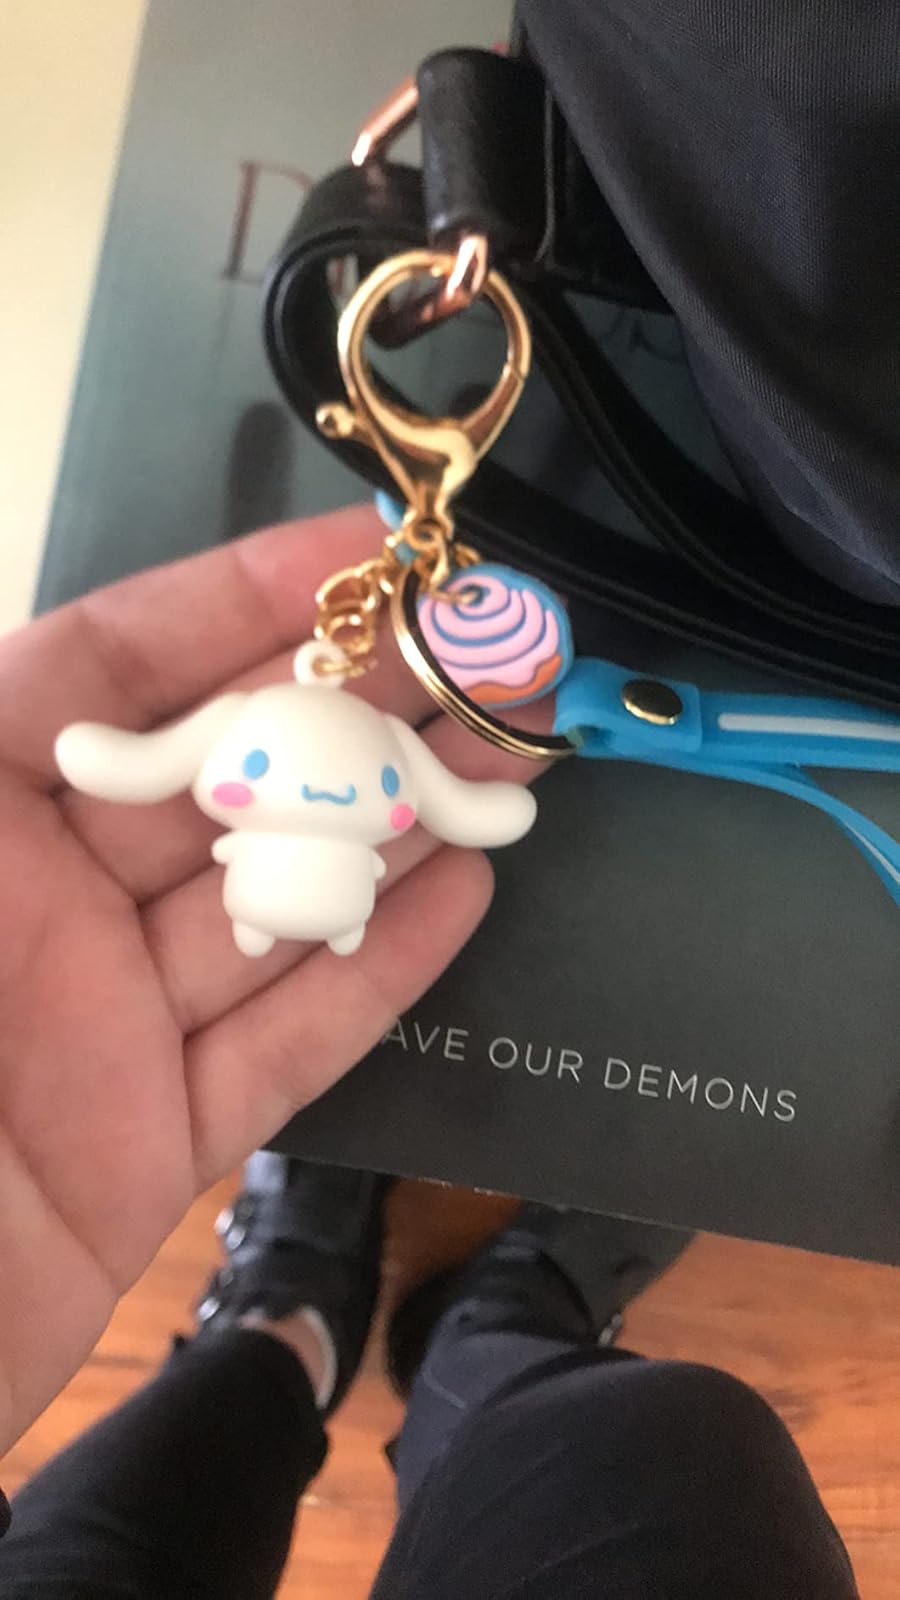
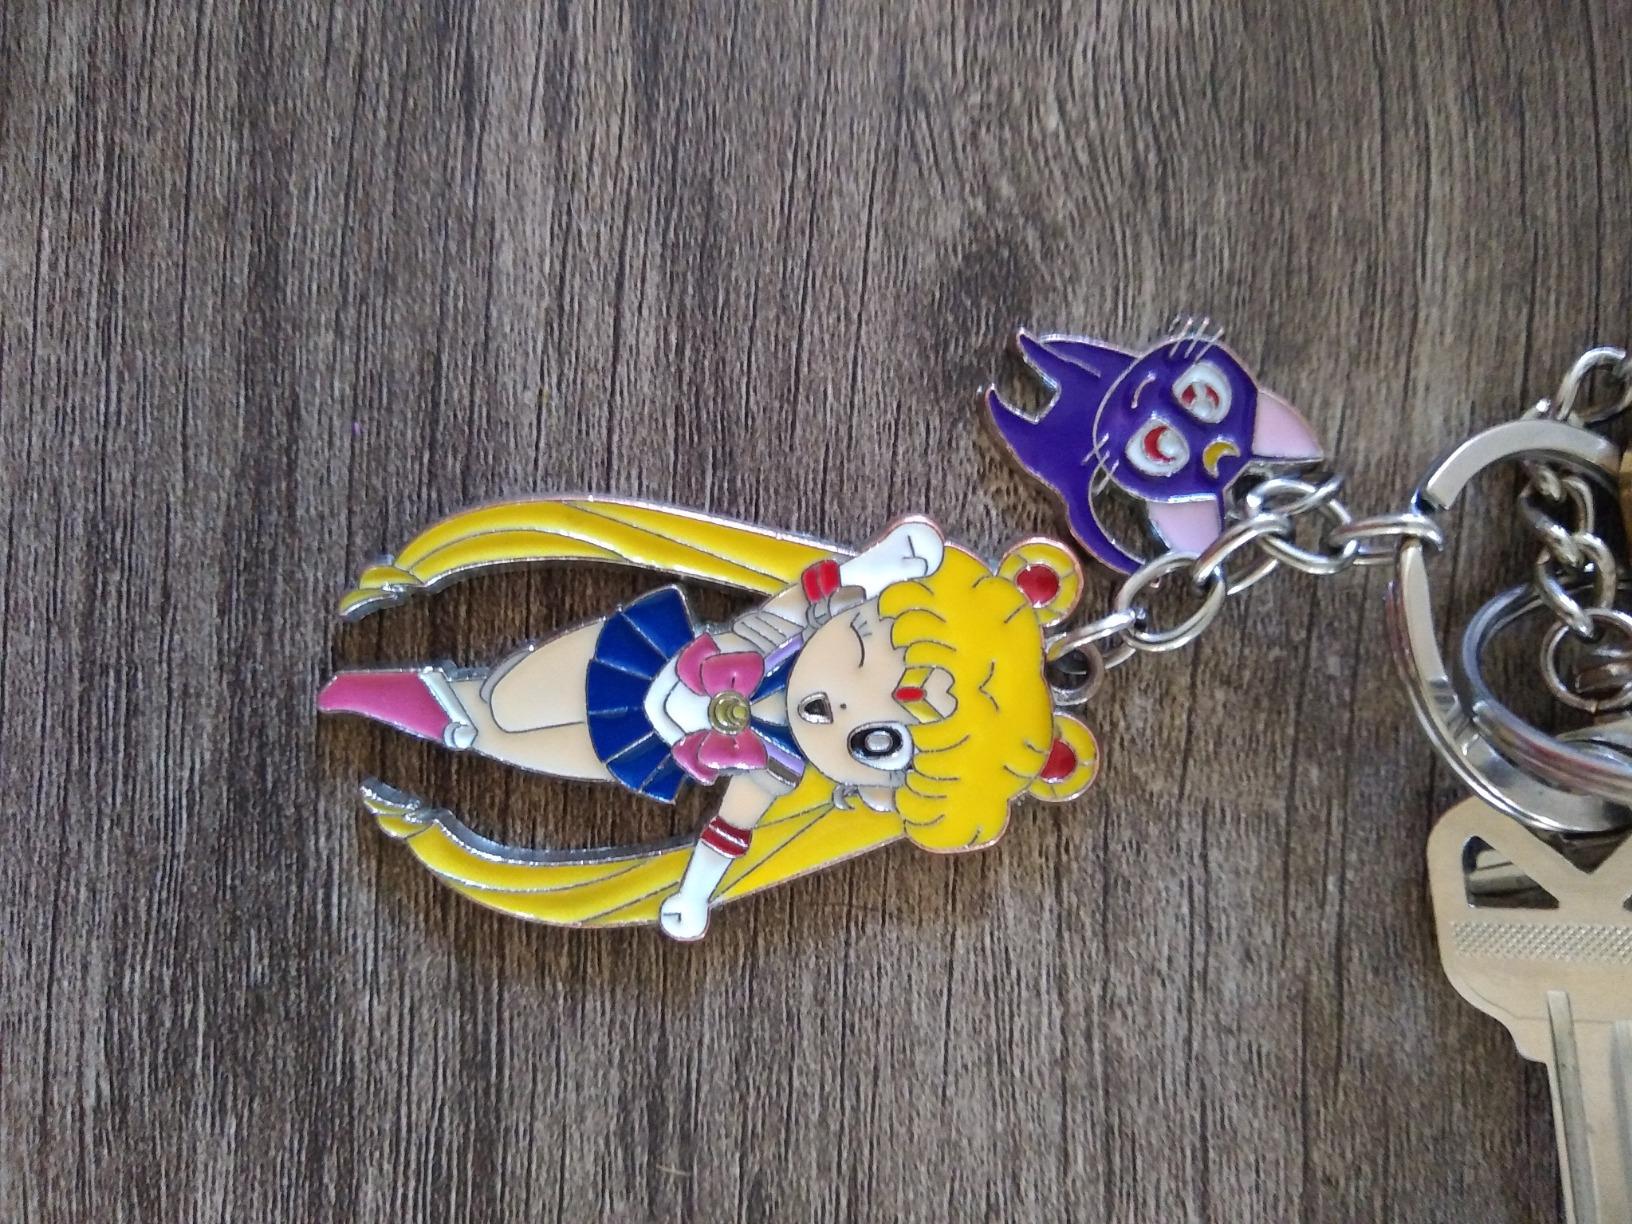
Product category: accessories_keychain
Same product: no